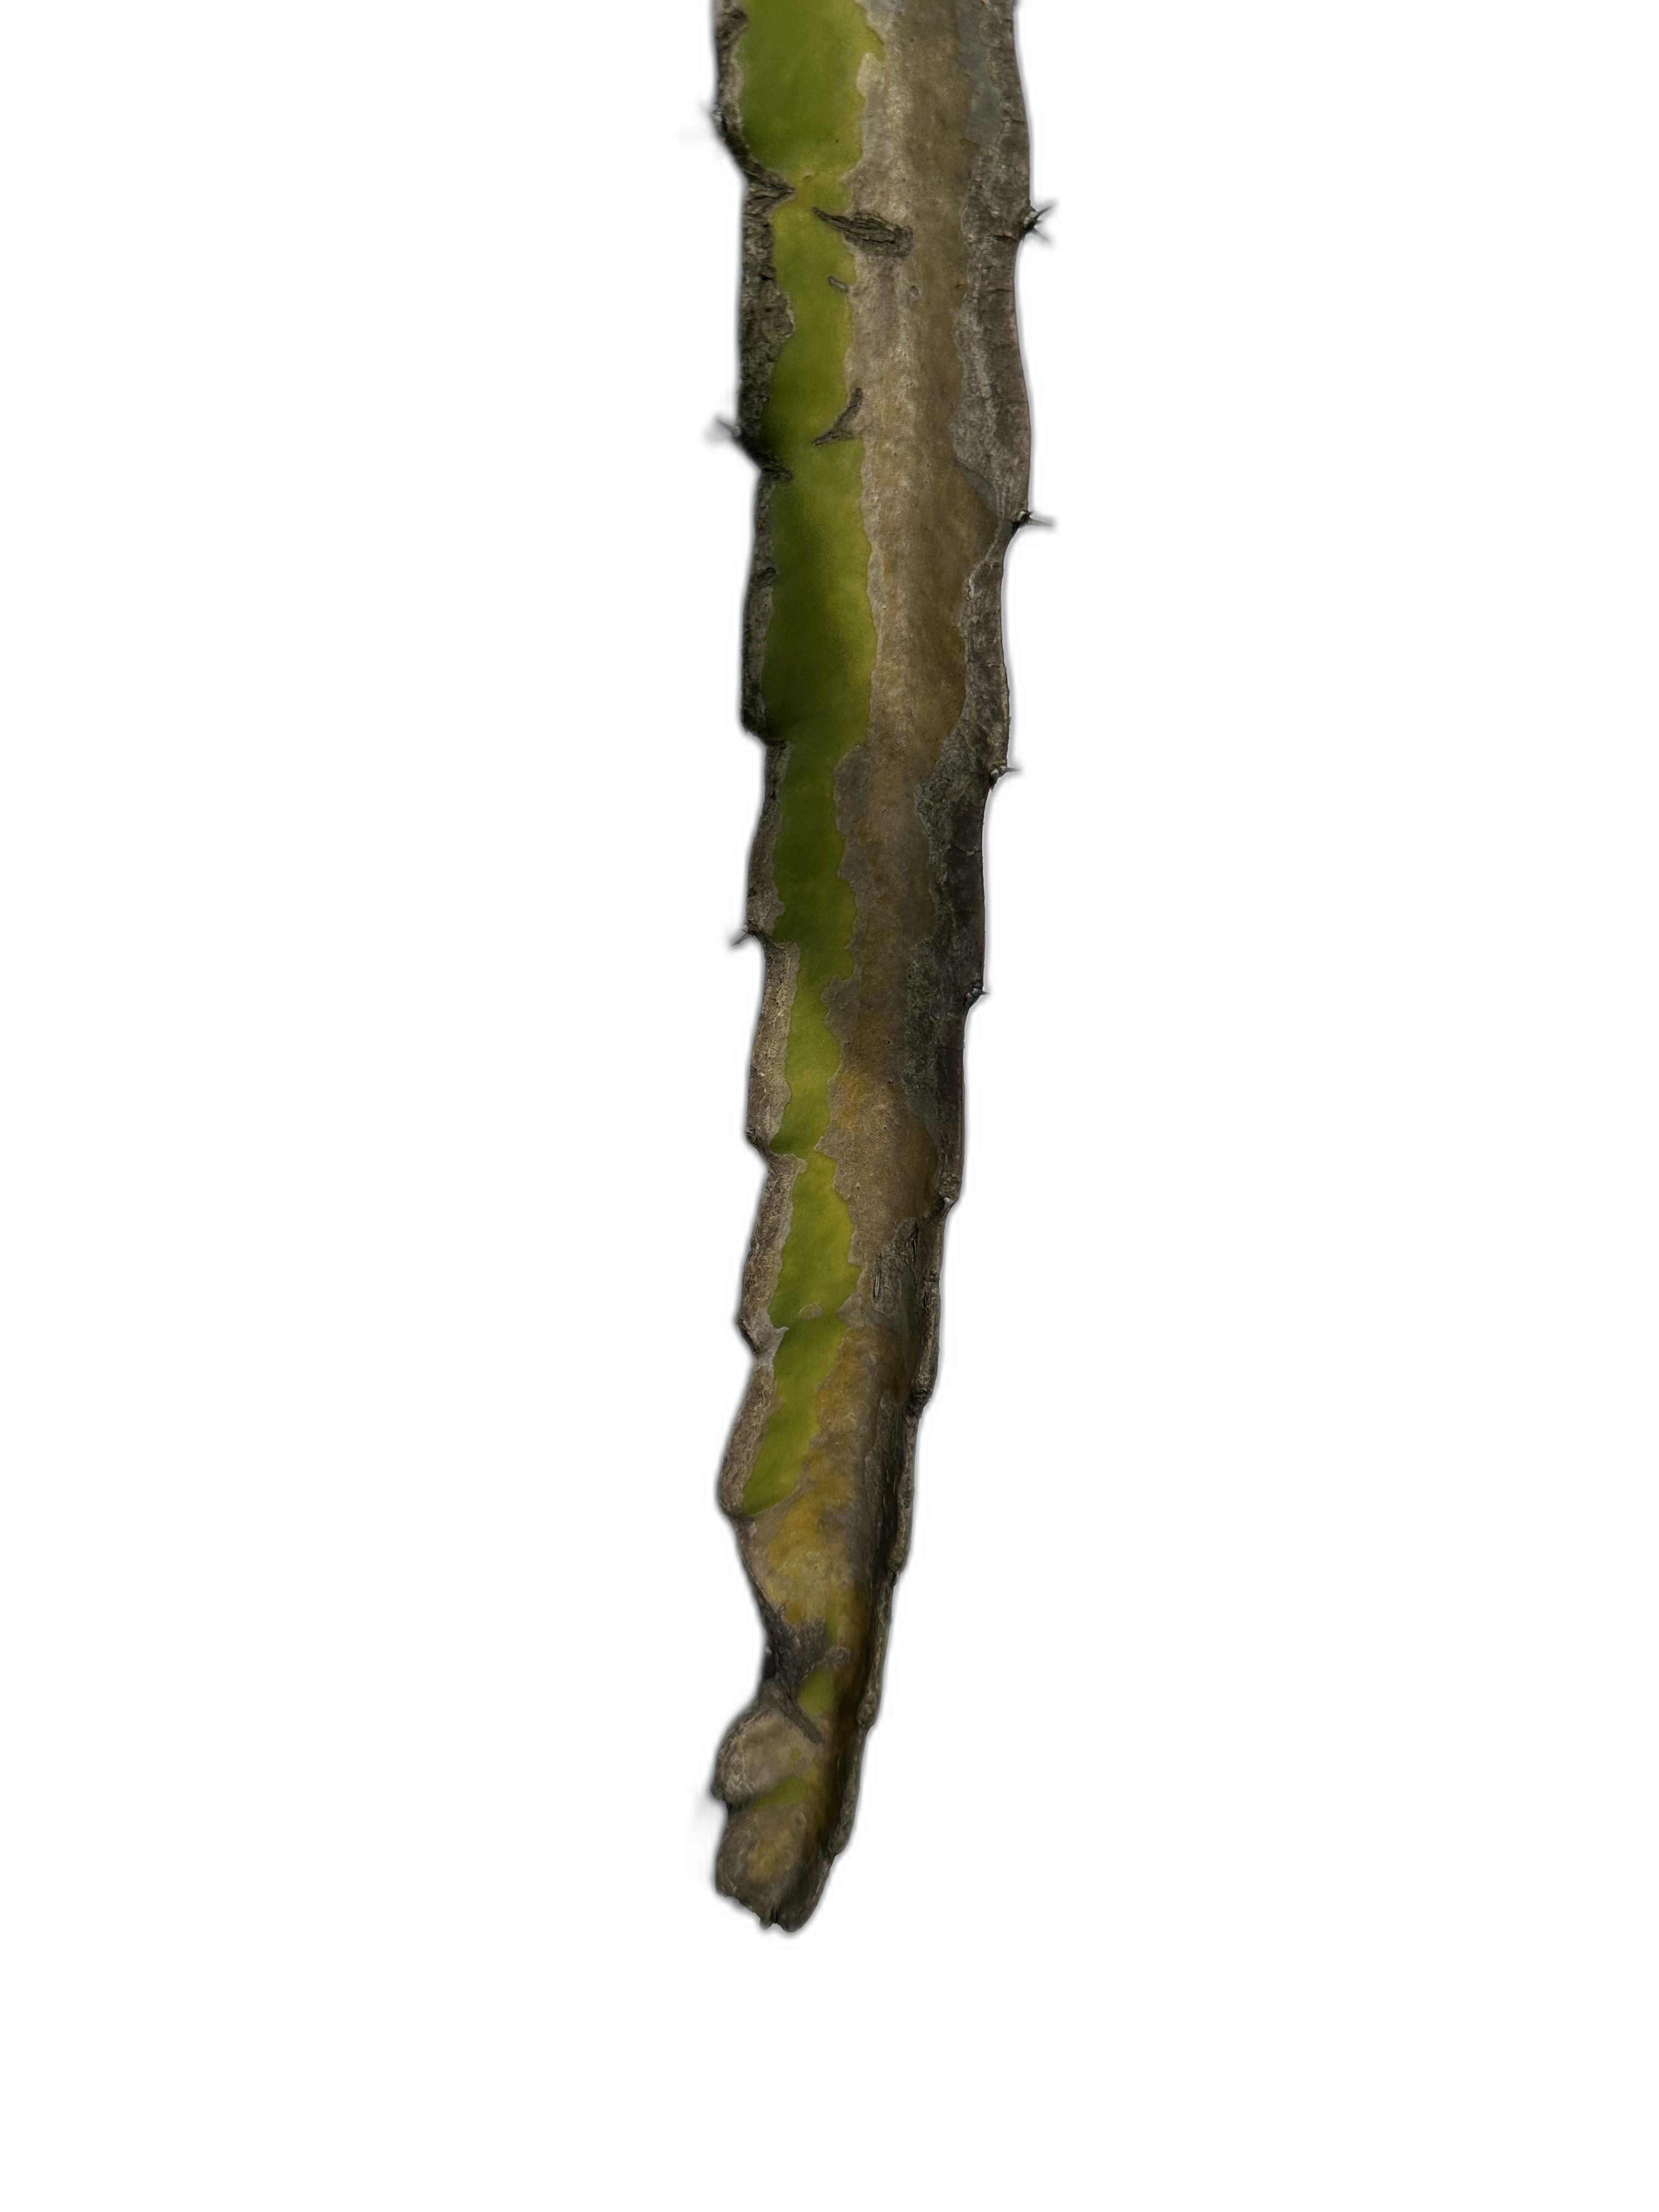
Label: Bad leaf